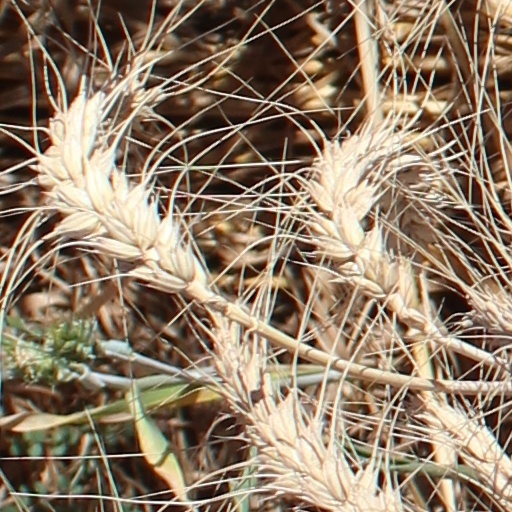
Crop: wheat